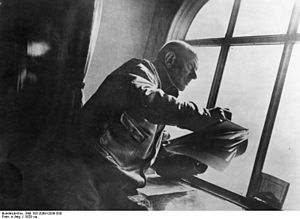
LZ 127 Graf Zeppelin / Ruteflyvning og destruktion
Den tyske maler Ludwig Dettmann i 1929 ombord på Graf Zeppelin mens han tegner en Atlantrejse
'LZ 127 ”Graf Zeppelin” var et tysk luftskib, opkaldt efter grev Ferdinand von Zeppelin, som udviklede zeppelineren. Skibet fløj for første gang den 18. september 1928, og med en længde på 236,6 meter og et volumen på 105 000 m³ var det datidens største luftskib. ”Graf Zeppelin” var som udgangspunkt udviklet til eksperimentielle formål og til at promovere brugen af luftskibe, men blev samtidig benyttet til luftpost og passasgertransport for at selskabet bag kunne finansiere driftsudgifterne. I oktober 1928 fløj skibet sin første oversøiske tur til Lakehurst, New Jersey.